List of fishes of Bangladesh

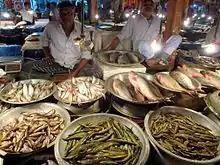
A fish market in Sylhet

Bangladesh is a country with thousands of rivers and ponds, and is notable as a fish-loving nation, acquiring the name "machh-e bhat-e Bangali" (which means, "Bengali by fish and rice").